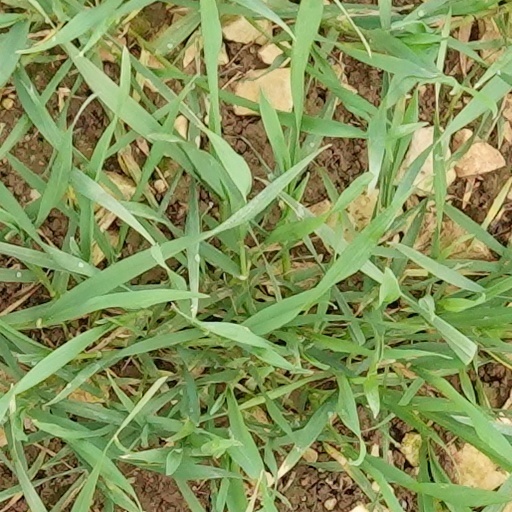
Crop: wheat